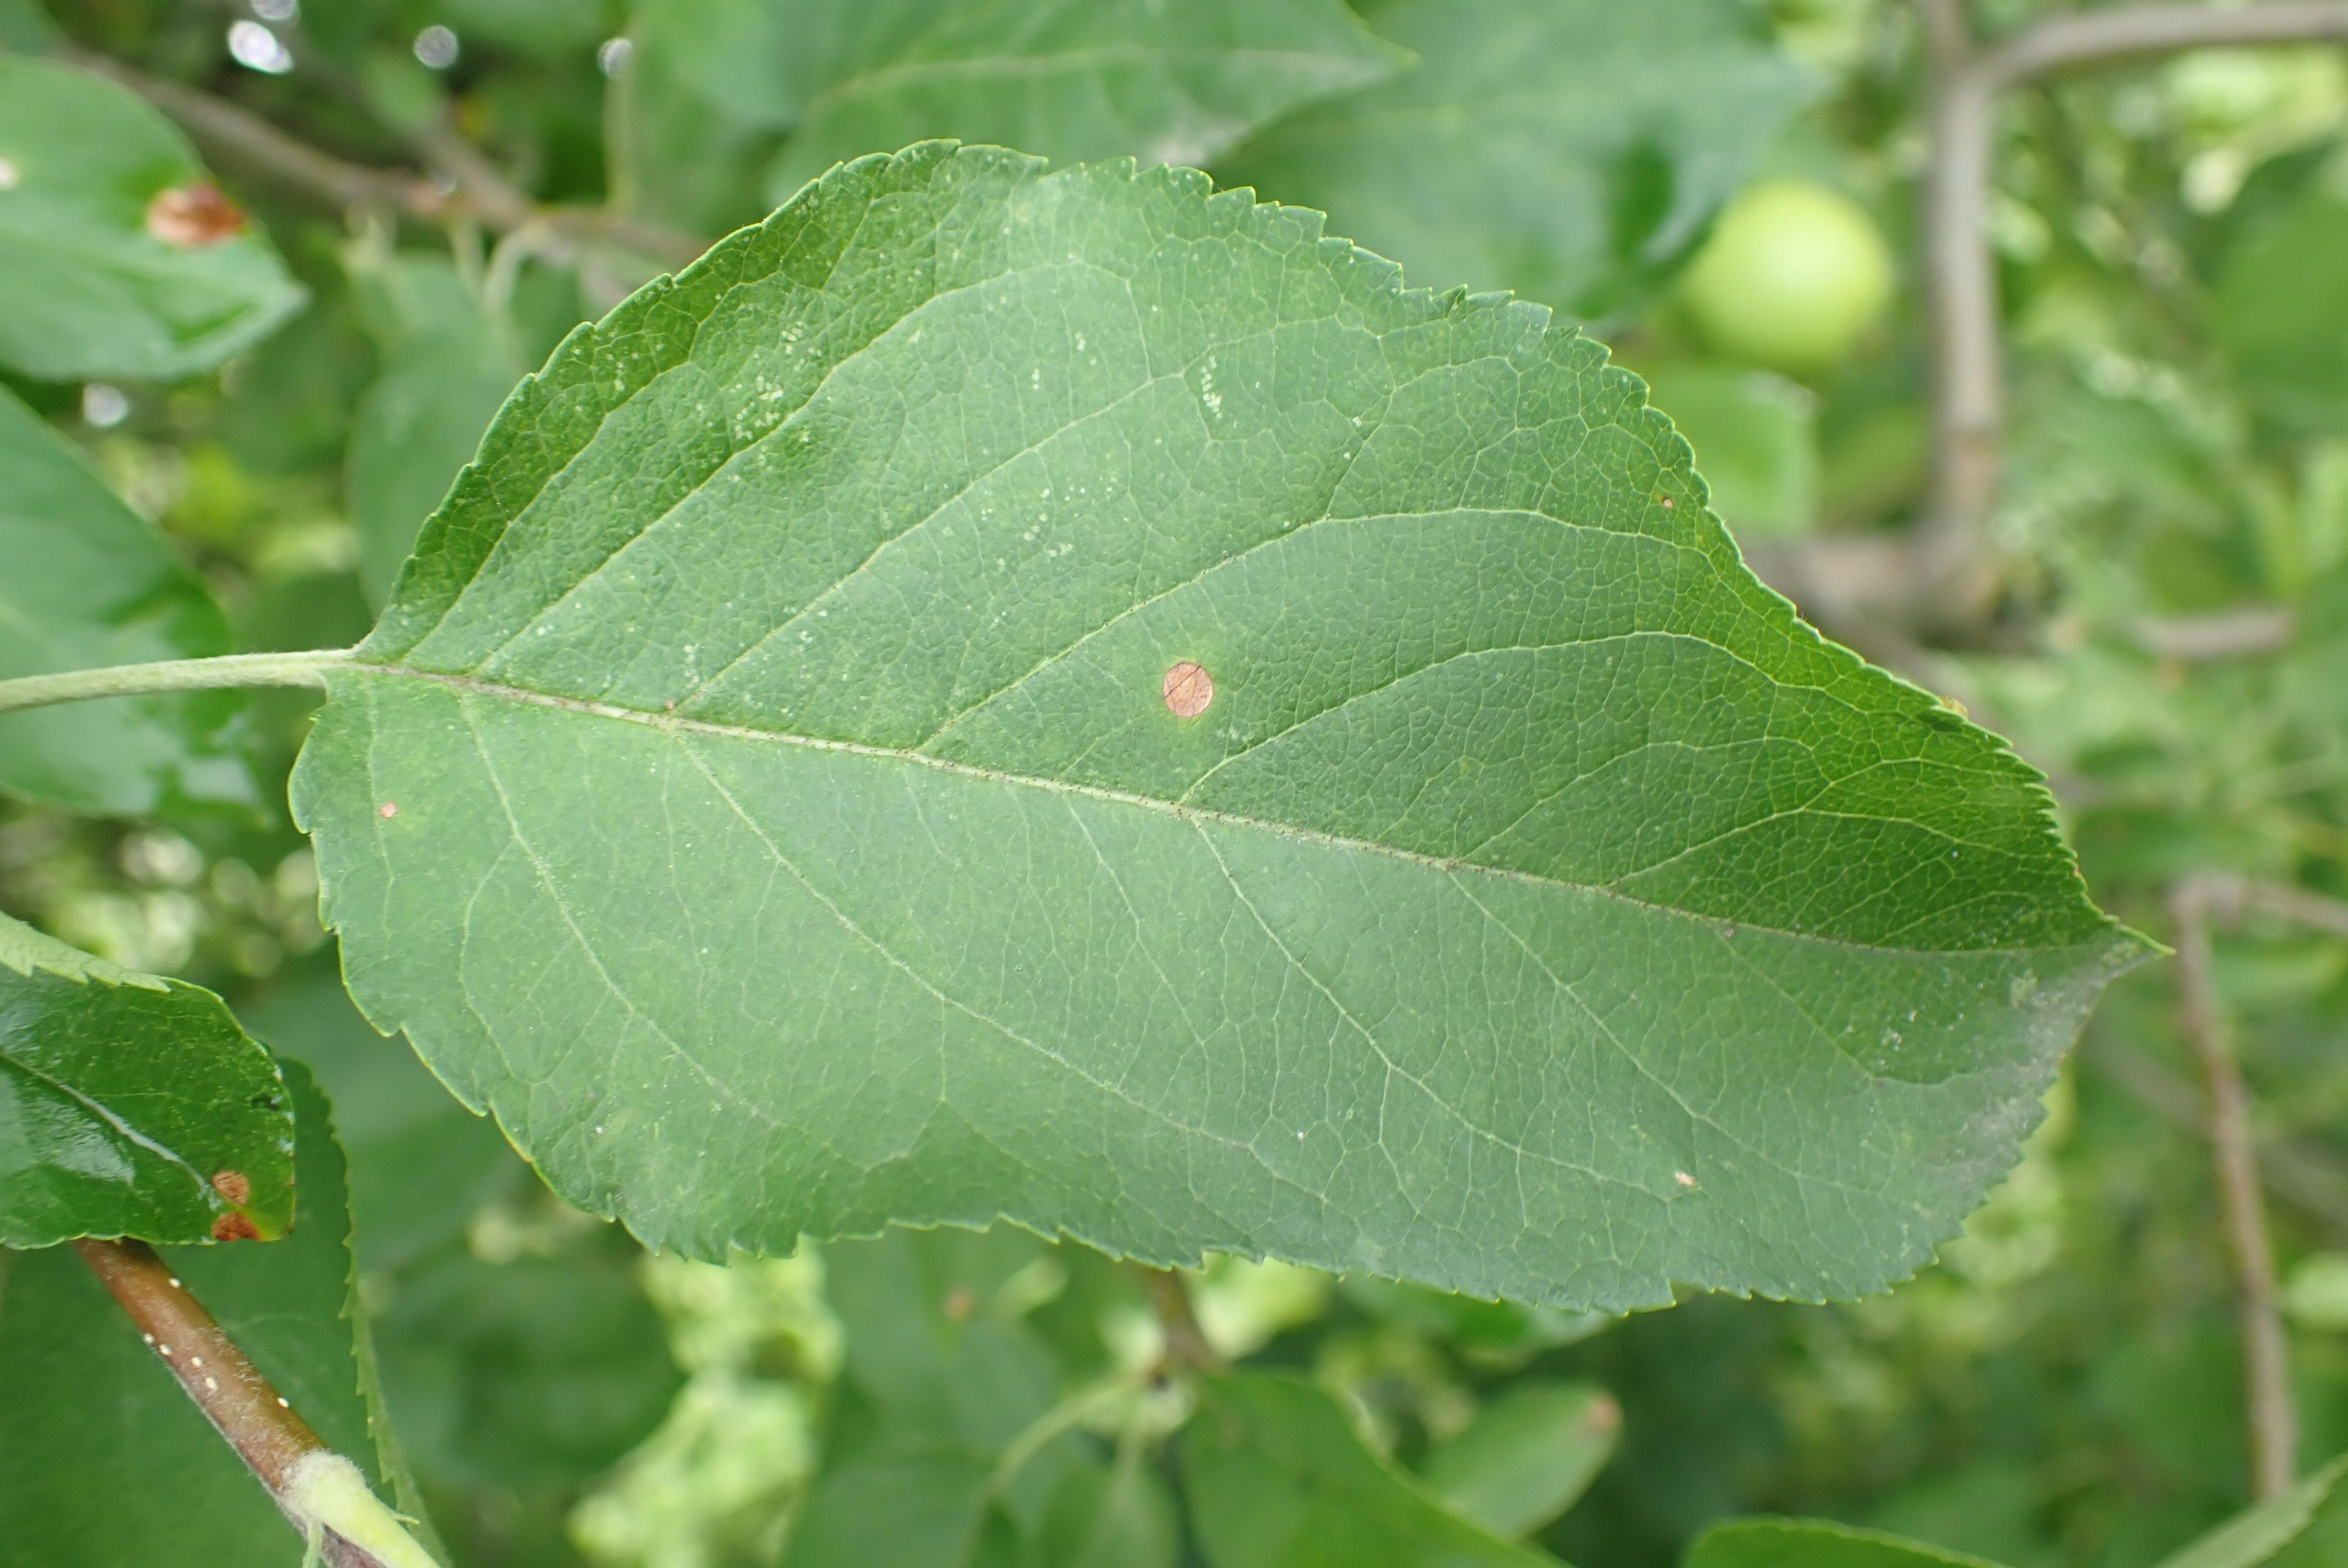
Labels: frog_eye_leaf_spot